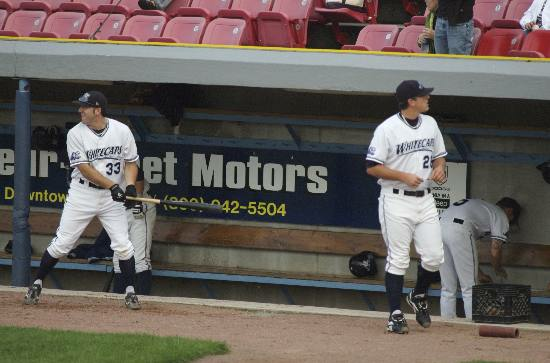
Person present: Yes